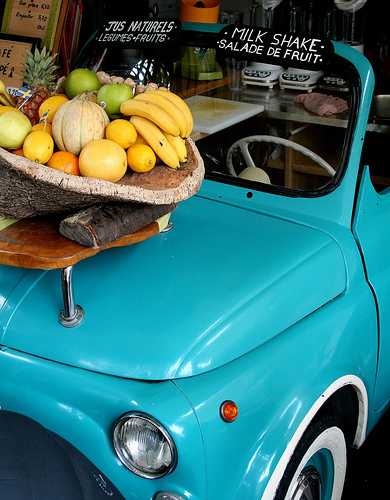
Label: Banana